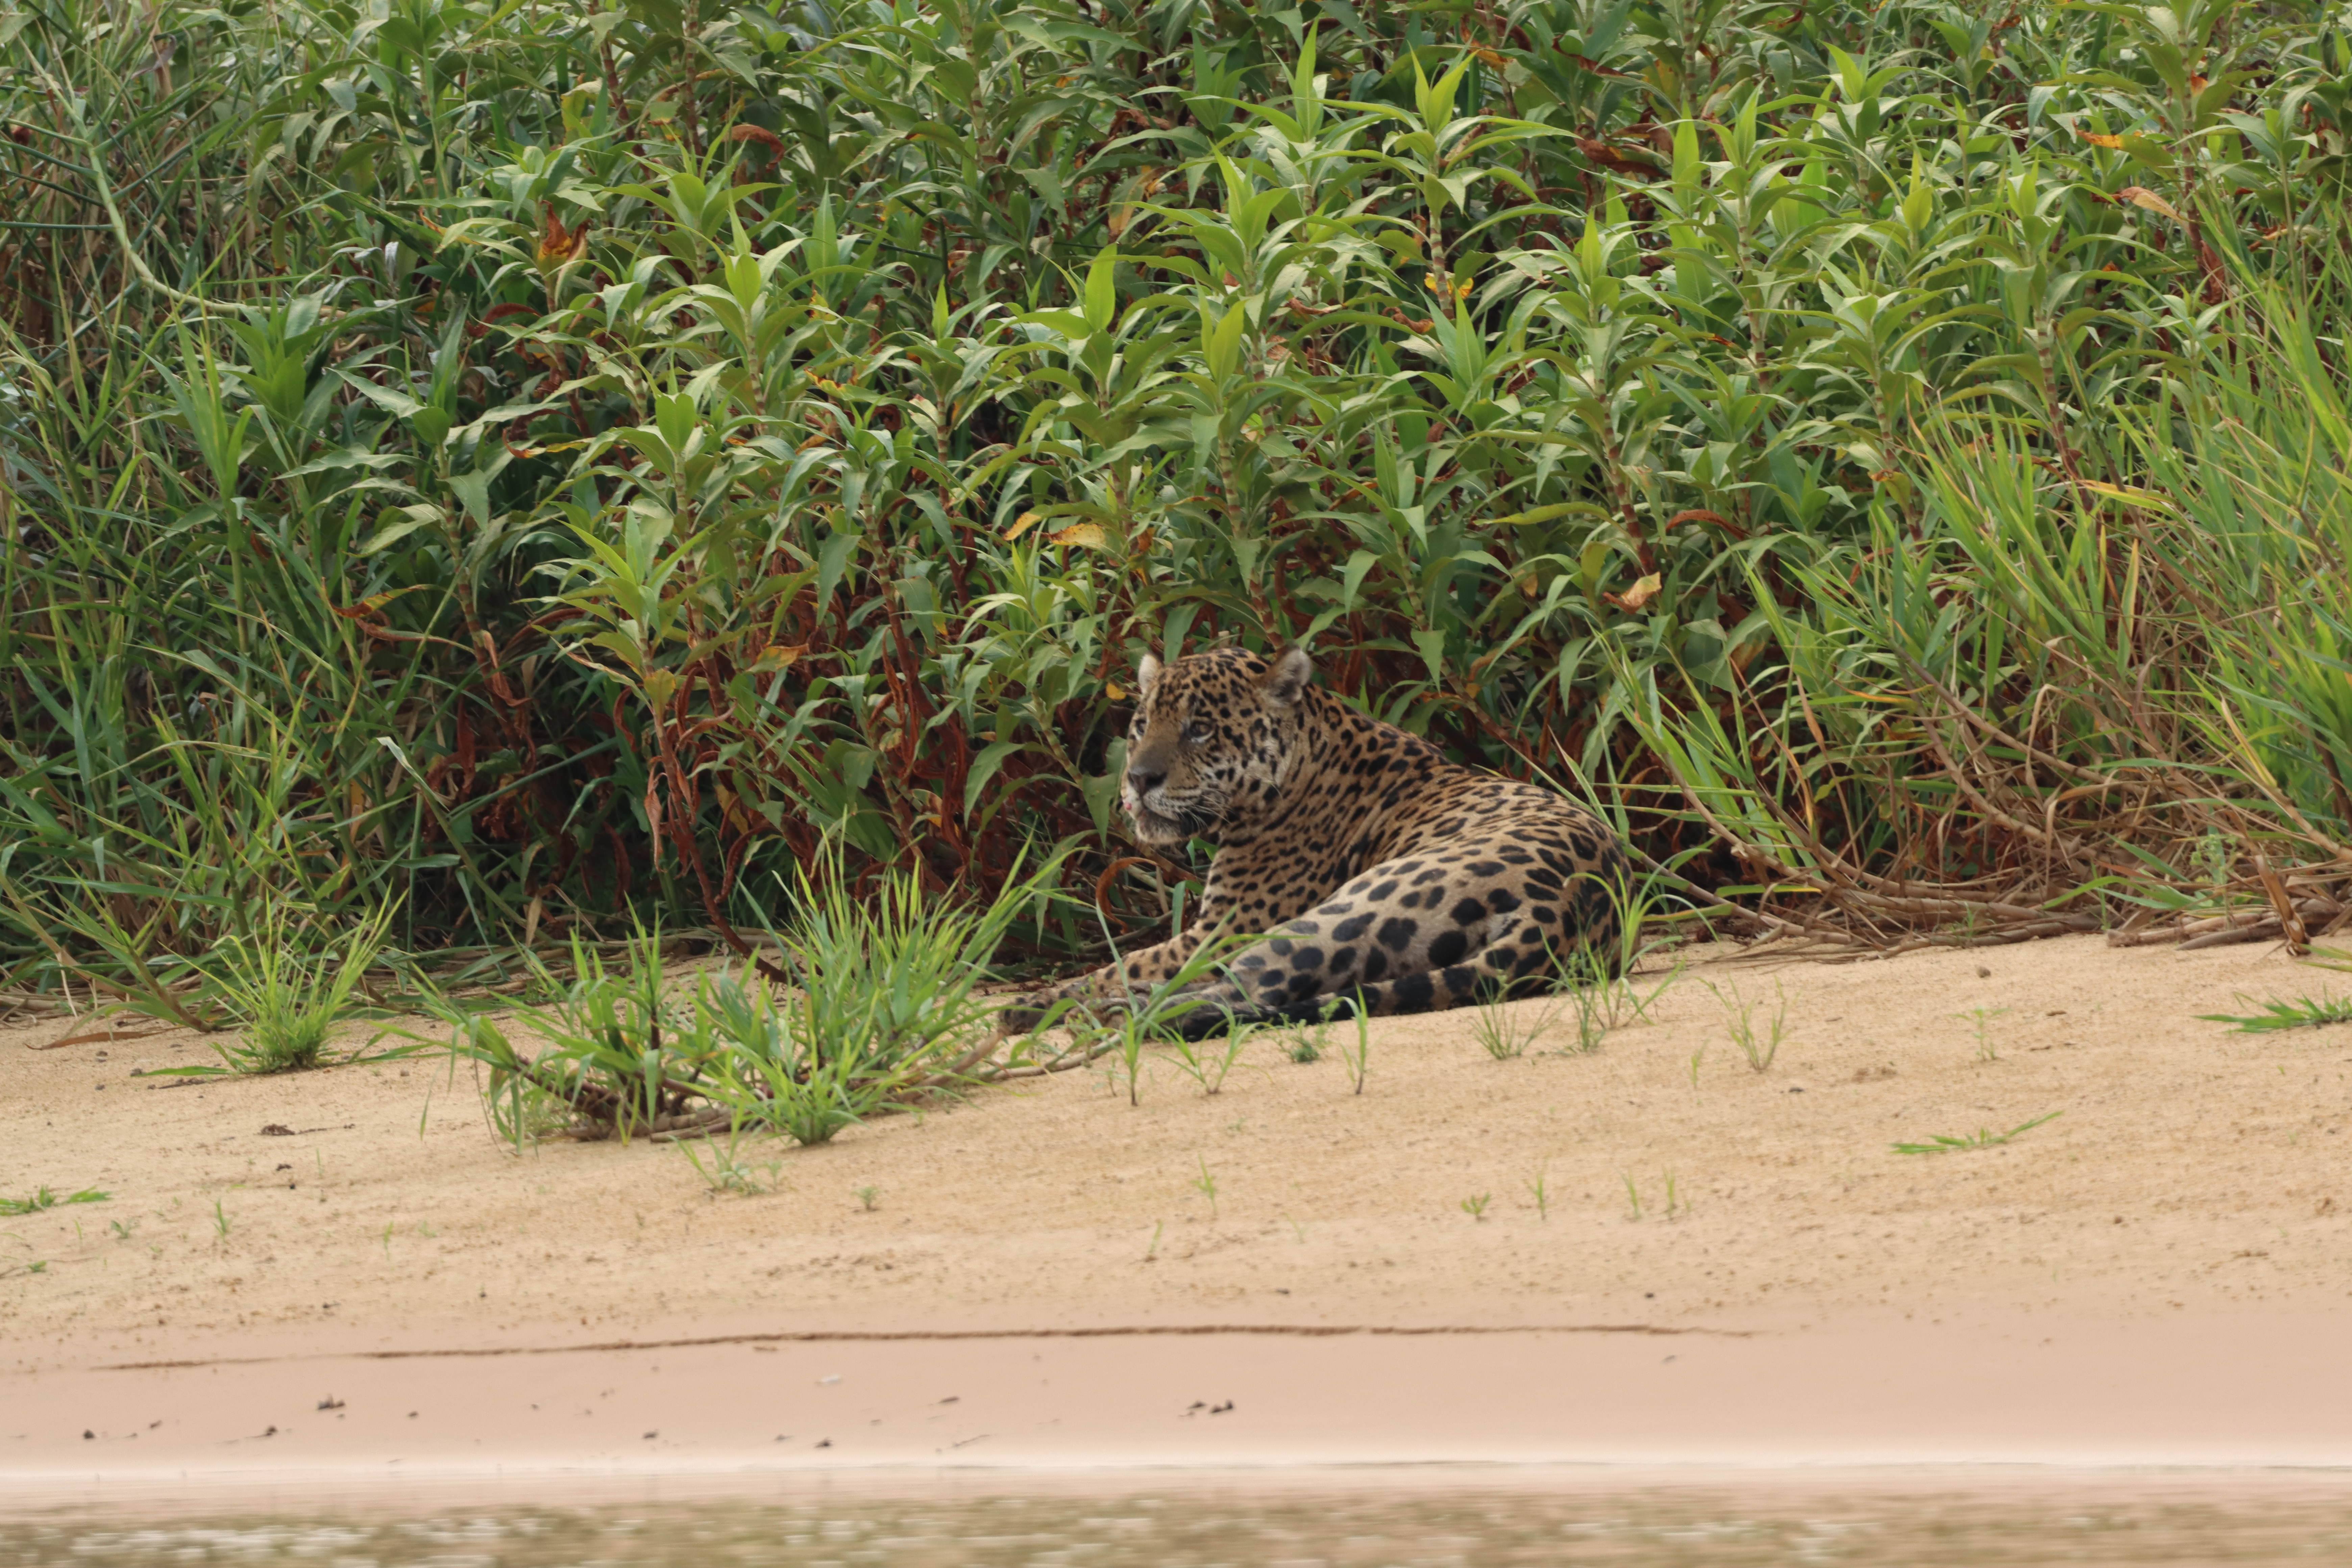
Jaguar: Tomas